House at 44 Stanton Road

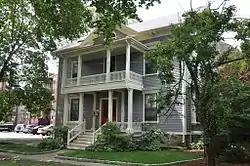

The House at 44 Stanton Road in Brookline, Massachusetts, is a well-preserved local example of Italianate architecture, and is one of four houses of that style on Stanton Road. The -story wood-frame house was built c. 1864–65 by James Edmonds. It has deep eaves with paired brackets, a small centered gable on the front facade, and bracketed windows. Its full height front porch is probably a later addition. It was moved a short distance to its present location in 1901.